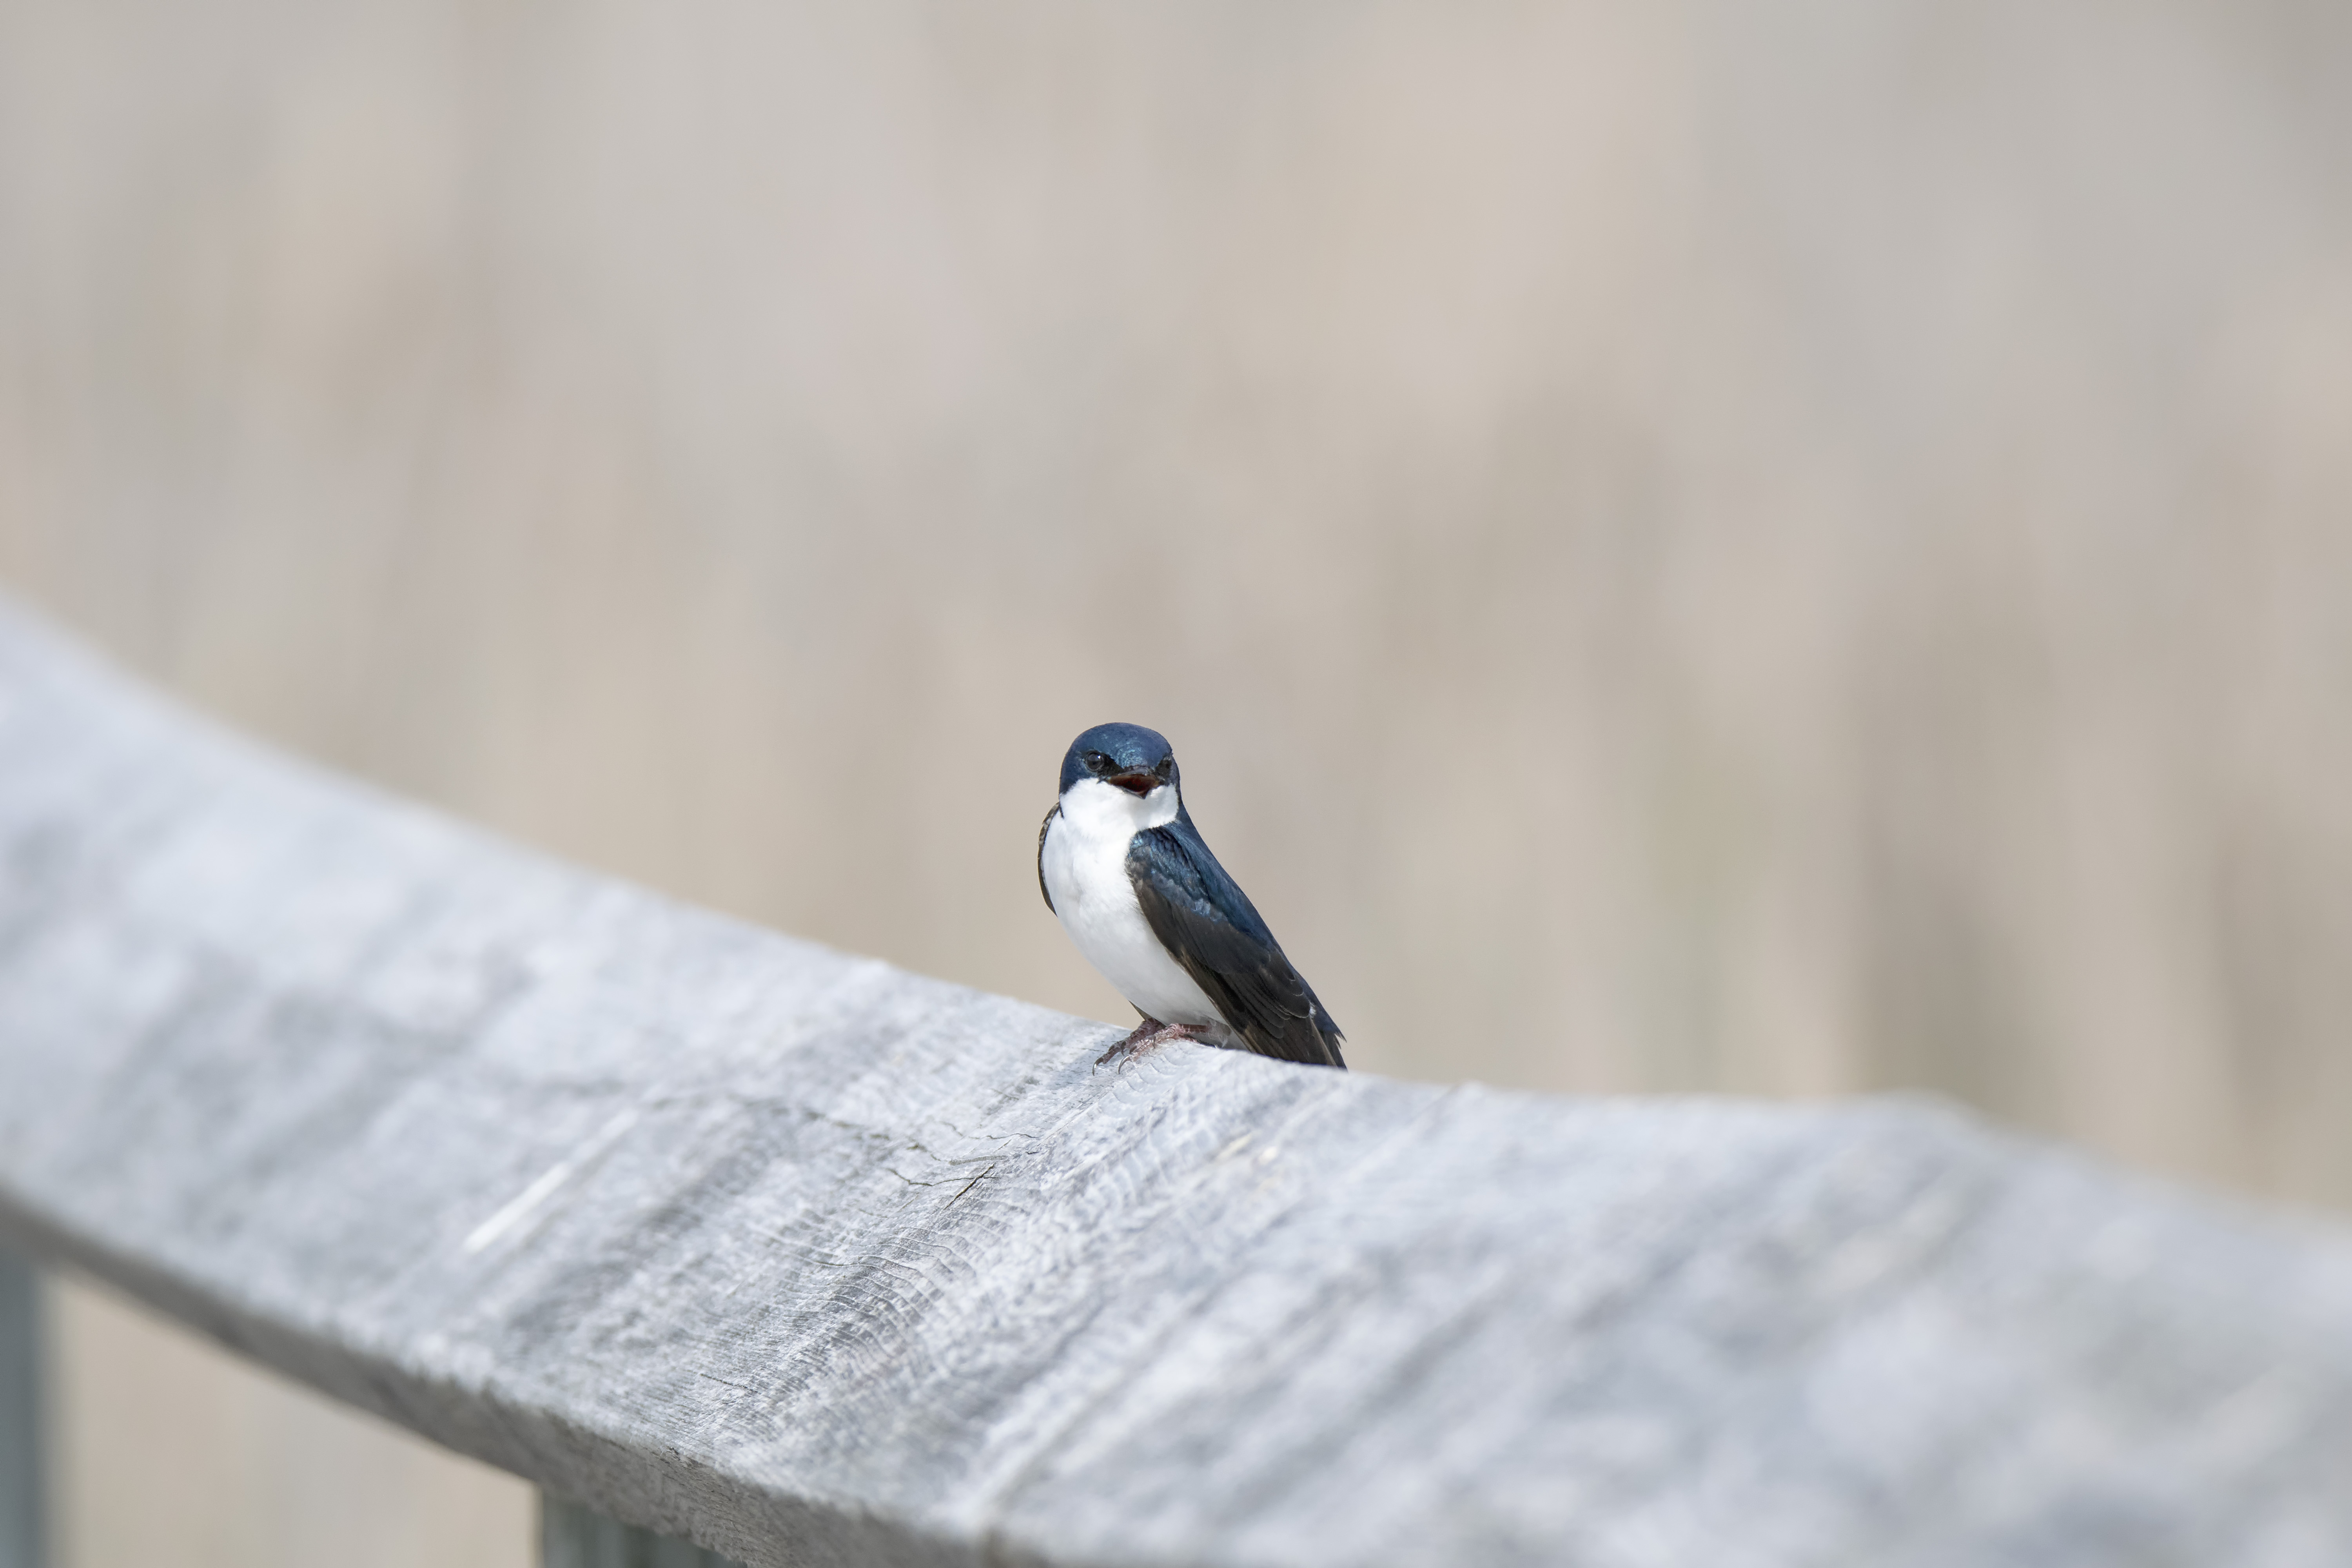
tree, bird, wing, beak, blue, fauna, close up, canada, vertebrate, quebec, sherbrooke, oiseau, hirondelle, bicolore, swallow, perching bird